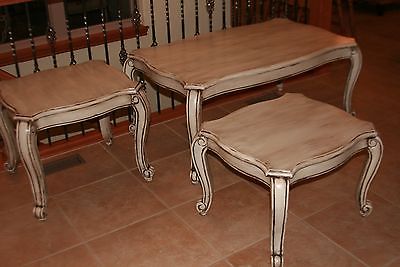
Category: table